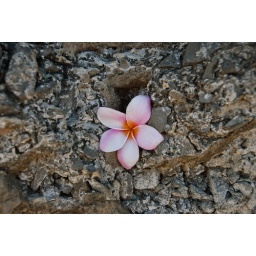
Plumeria in the rock wall